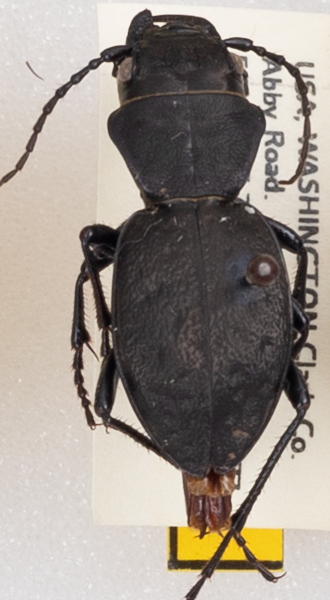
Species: Omus dejeanii
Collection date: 2019-05-28
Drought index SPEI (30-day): -1.28
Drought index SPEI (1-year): -2.09
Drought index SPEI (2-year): -2.09